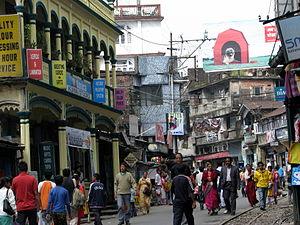
Kurseong est une ville du district de Darjeeling dans l'État du Bengale-Occidental en Inde. Située à 1 458 mètres d’altitude sur la route qui monte de la plaine à Darjeeling elle est surtout connue pour ses nombreuses institutions éducatives qui y sont attirées par un climat agréable.